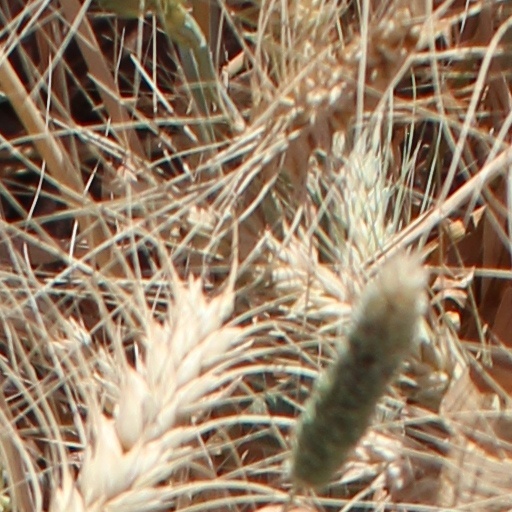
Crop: wheat